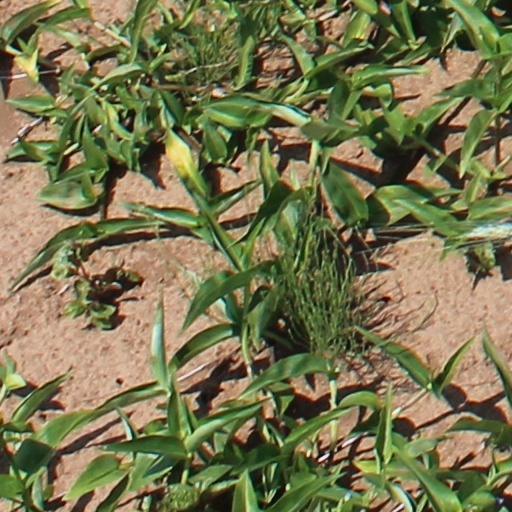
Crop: wheat